Buddhiprakash

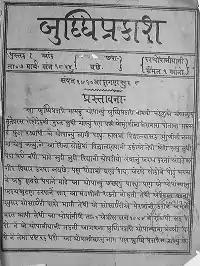

Later, in April 1854, with the help of Rao Bahadur Bhogilal Pranvallabhdas and under the guidance of T. B. Curtis, the headmaster of the Ahmedabad English school, it resumed publication. In 1855, on request of Alexander Kinloch Forbes, Dalpatram accepted to serve as the editor of the magazine and edited it until 1879. Later it was edited by Hiralal T. Parekh, Rasiklal Parikh, Umashankar Joshi, K. K. Shastri, Bhogilal Sandesara, Yashvant Shukla, Nagindas Parekh, Hariprasad Shastri, Madhusoodan Parekh and Ramesh Shah. Currently, the editors are Kumarpal Desai, Rajendra Patel and Subhash Brahmbhatt.